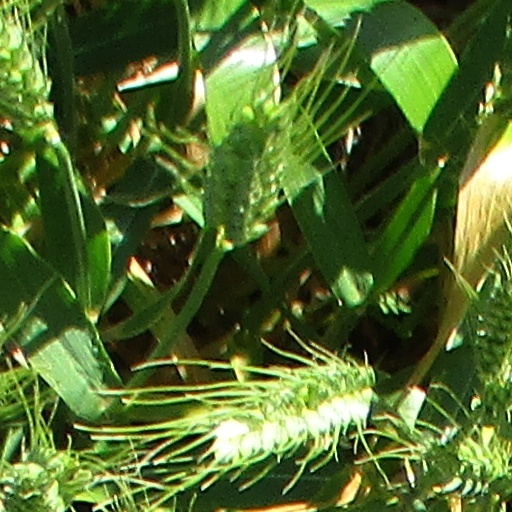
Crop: wheat